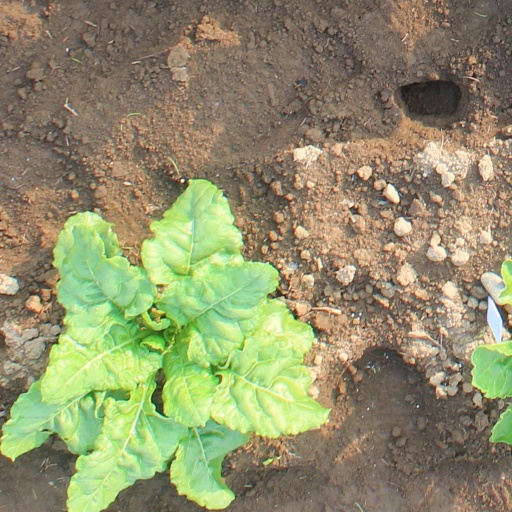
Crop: sugar beet